List of USM Alger presidents

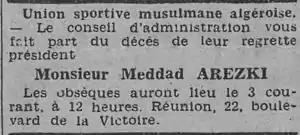
On April 3, 1942 announcing the death of Arezki Meddad in L'Écho d'Alger.

Since its official founding in 1937, USM Alger was led by a succession of presidents and executive members who oversaw the club through its formative years under French colonial rule and during the challenging period of the Second World War. The first executive committee was established shortly after the club’s legal recognition, based on testimonies from early members and the official document submitted to the Governor of the Algiers Department. This founding committee was composed as follows: President: Ali Zaid, Vice Presidents: Bennacceur Lakhdar, Fernane Taieb, General Secretary: Halit Ali, Assistant General Secretary: Ahmed Kemmat, Treasurer: Arezki Meddad. This initial leadership laid the organizational groundwork for the club and managed its early activities during a period of growing political and social tensions in Algeria.